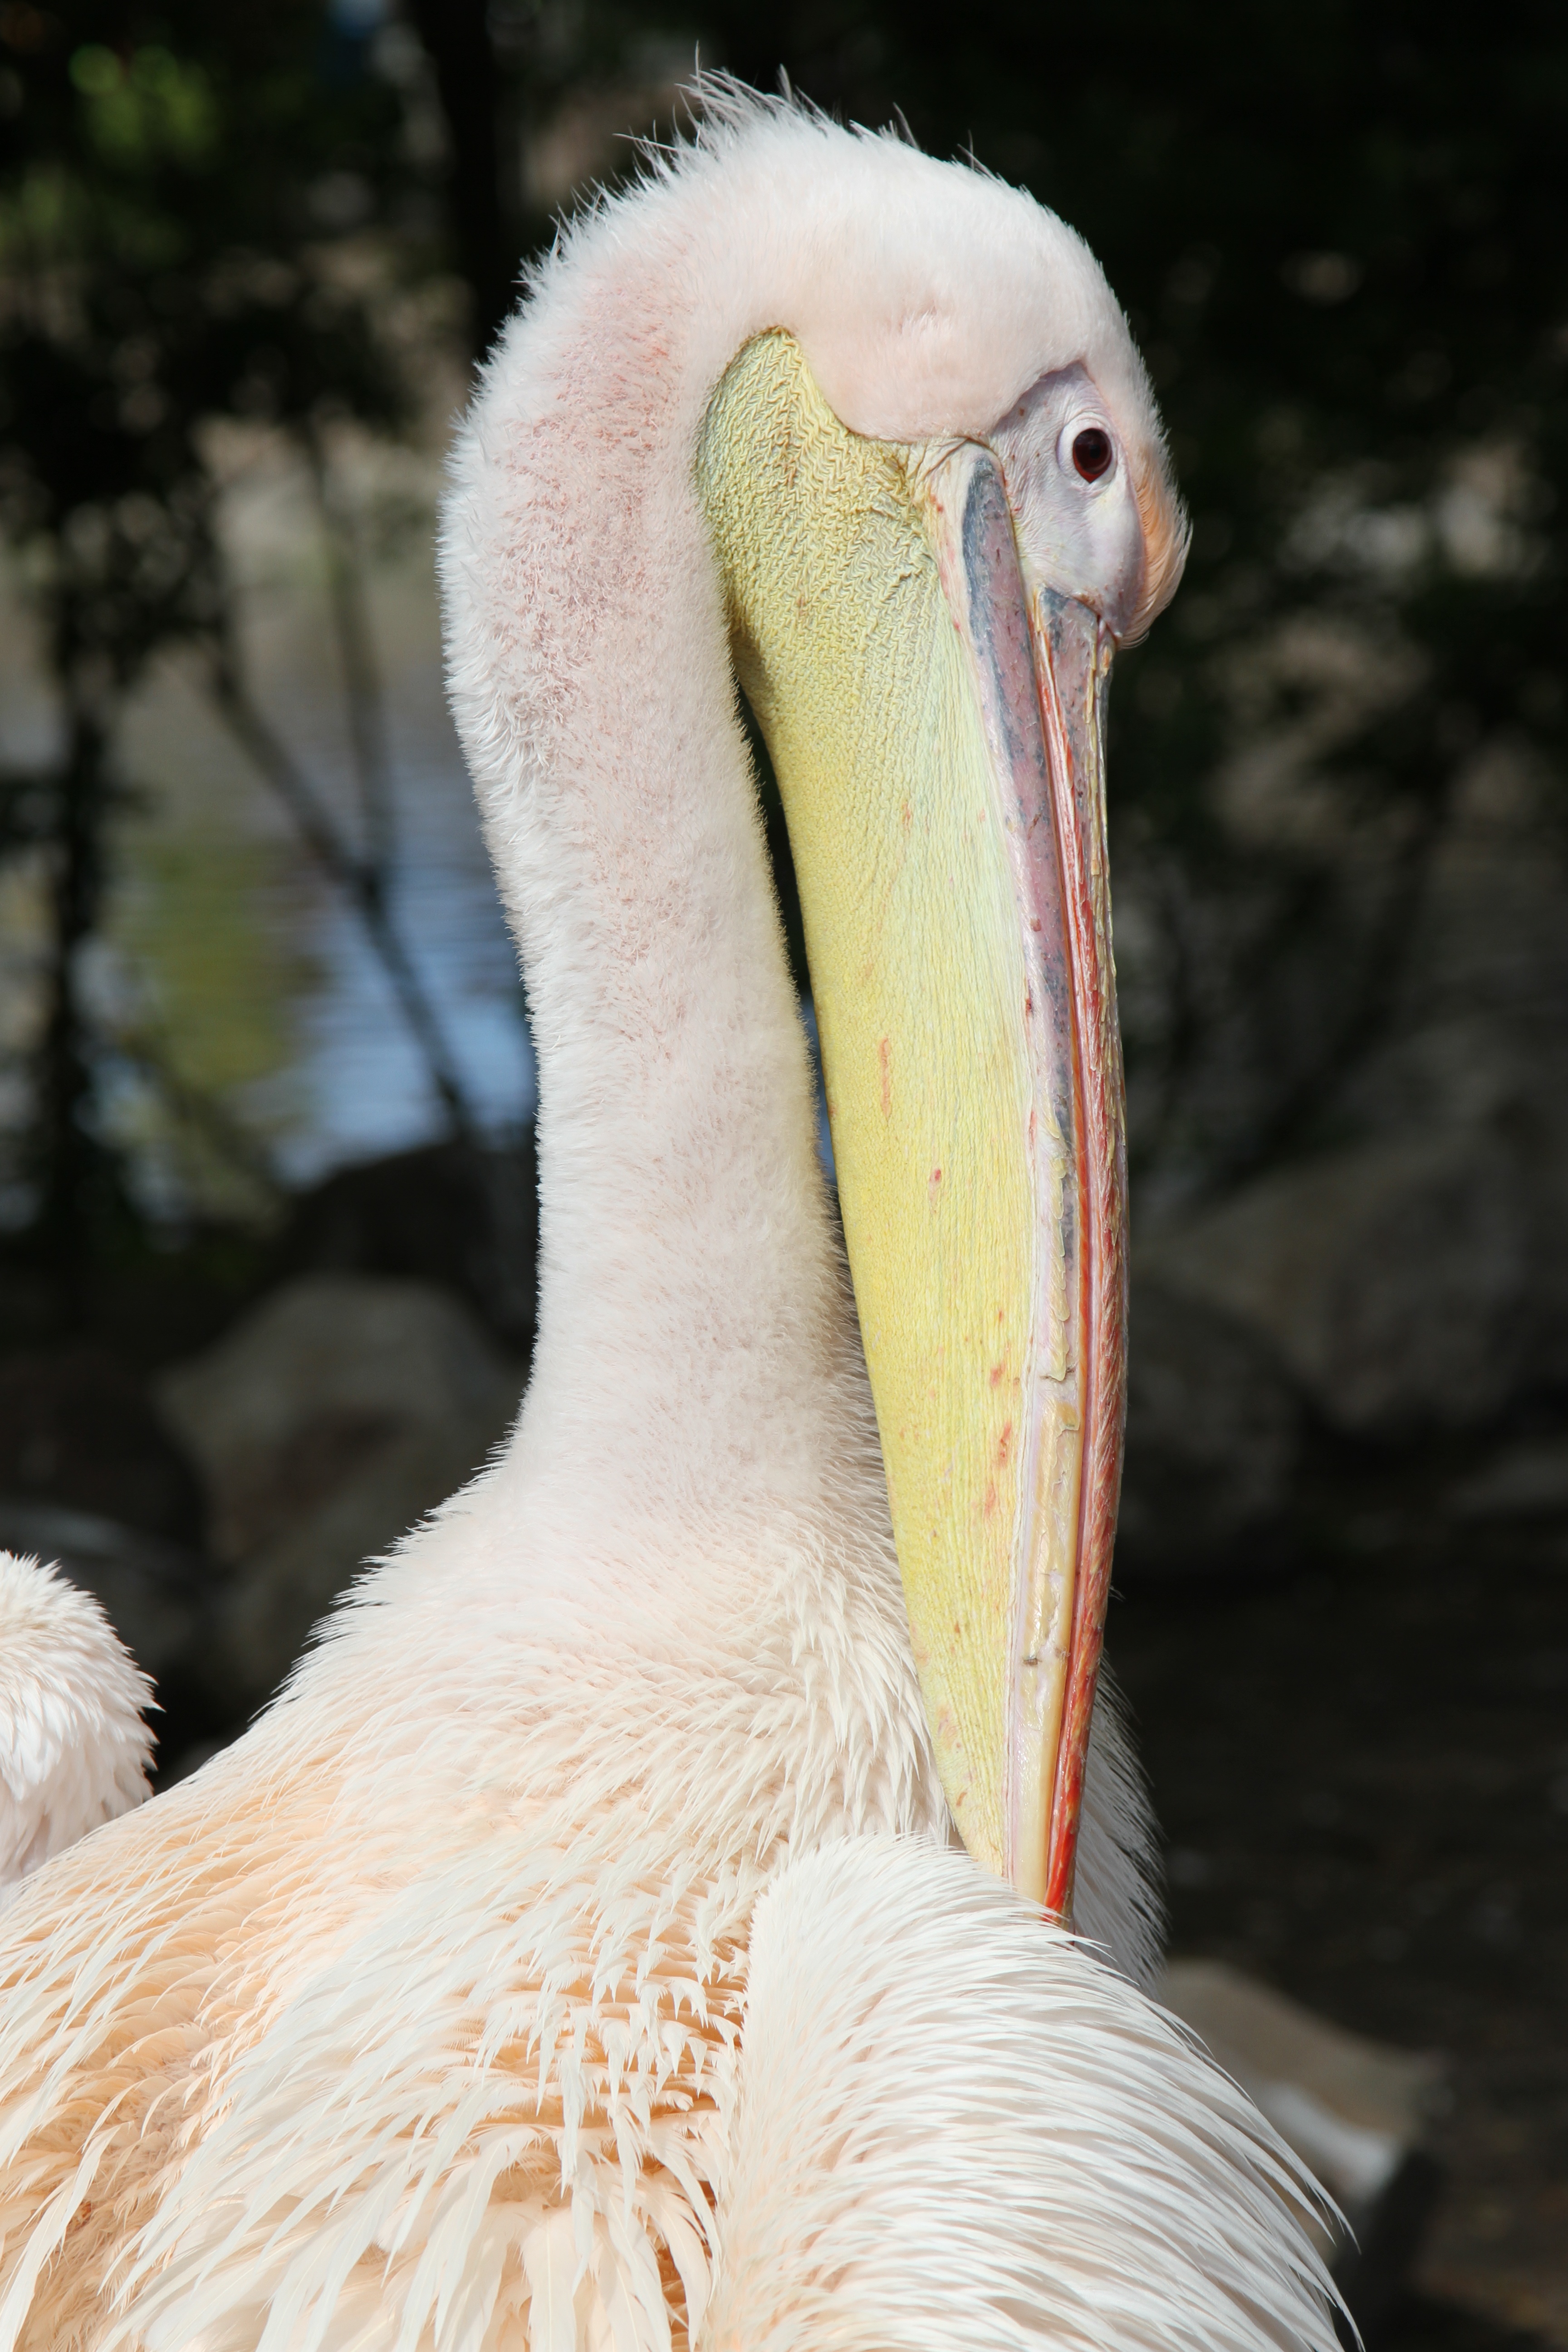
nature, bird, wing, animal, pelican, seabird, wildlife, wild, zoo, beak, feather, fauna, close up, vertebrate, pelecanus